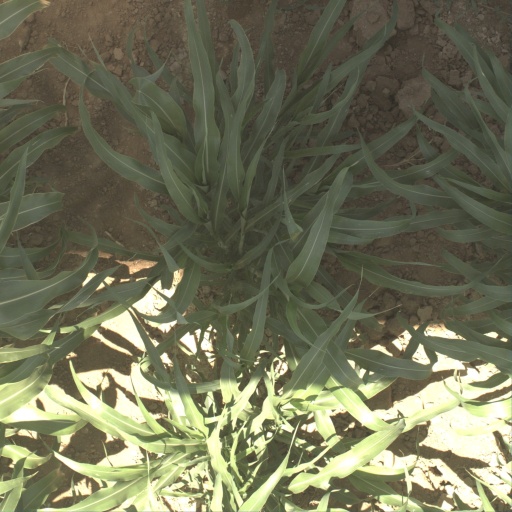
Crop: sorghum